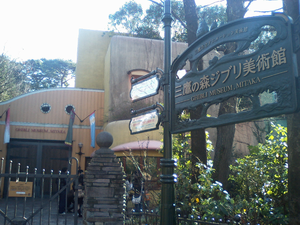
Le musée Ghibli est un musée commercial consacré aux réalisations du studio Ghibli. Il est situé au Japon, sur le terrain du parc d'Inokashira à Mitaka dans la banlieue de Tokyo. Il est accessible par train depuis le centre de Tokyo et nécessite une réservation à l'avance pour pouvoir le visiter. Il présente en plus des expositions, un café, un magasin, un toit végétal et une salle de cinéma.